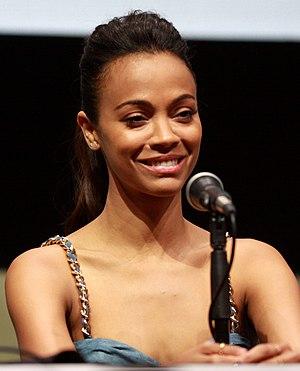
Star Trek Into Darkness, ou Star Trek vers les ténèbres au Québec, est un film de science-fiction américain produit et réalisé par J. J. Abrams, sorti en 2013.
Les Gardiens de la Galaxie est un film de super-héros américain réalisé par James Gunn, sorti en 2014.